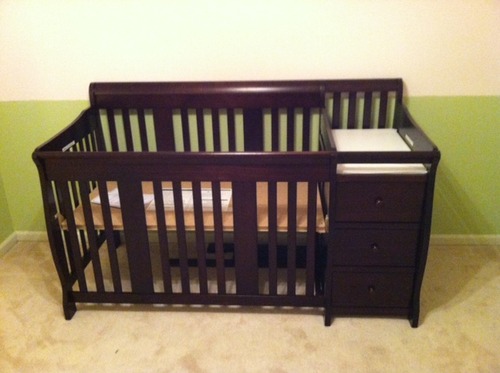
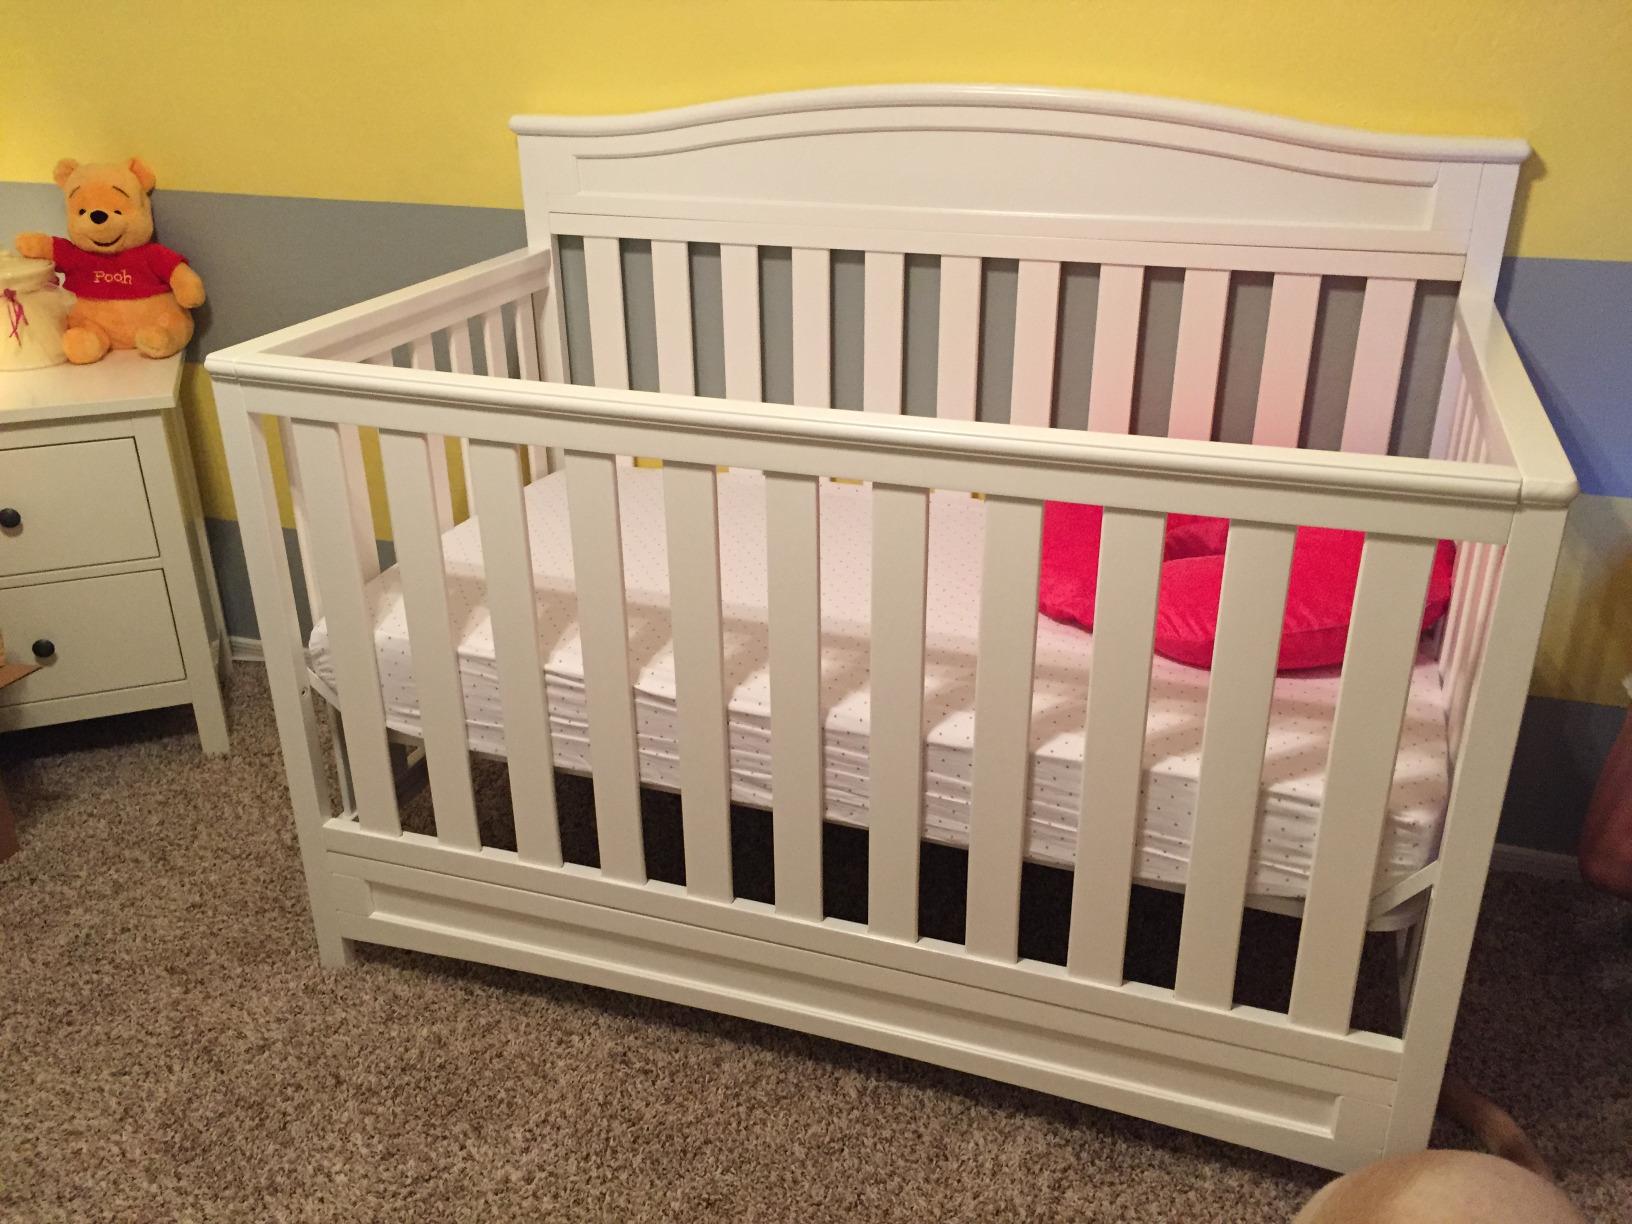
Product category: products_crib
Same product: no